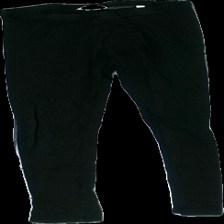
View: front
Type: Tights
Category: Children
Brand: H&M
Colors: Black
Material: 100% polyester
Cut: Regular, Tight
Size: 134
Season: All
Holes: Minor
Price range: <50
Recommended usage: Export